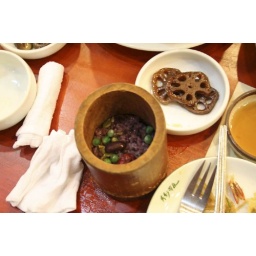
Rice in wooden cup